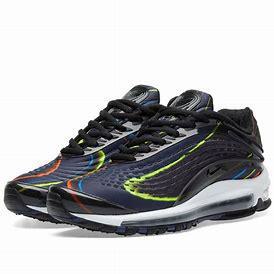
Brand: Nike
Model: Air Max Deluxe